The Pact (comics)

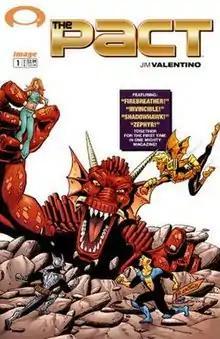
First issue of the second series.

The Pact is a superhero team in American comic books published by Image Comics. The Pact was a comic book title released in two limited series by Image Comics.